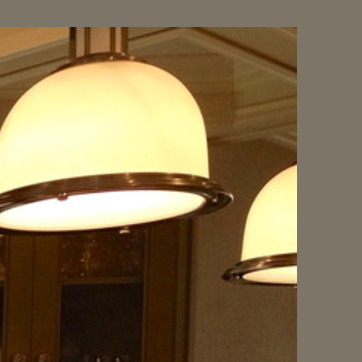
Material: metal